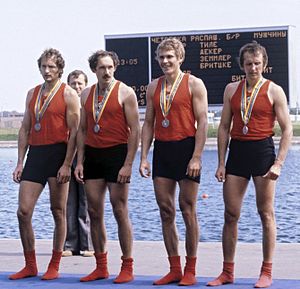
Aleksandr Kulagin
Aleksandr Kulagin (nr. 2 fra højre) med Aleksej Kamkin, Valerij Dolinin og Vitalij Elisejev under OL 1980.
Aleksandr Viktorovitj Kulagin er en russisk tidligere roer og dobbelt verdensmester.